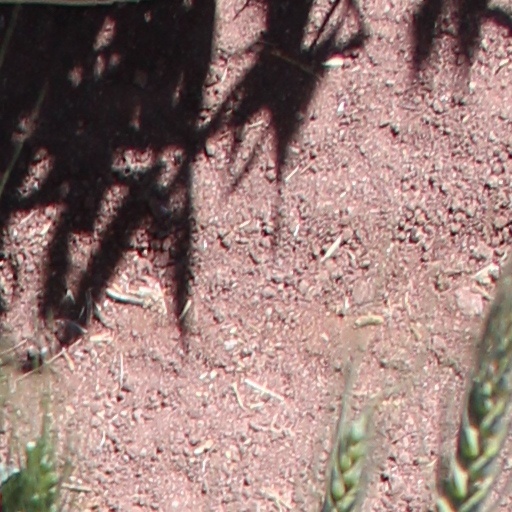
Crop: wheat